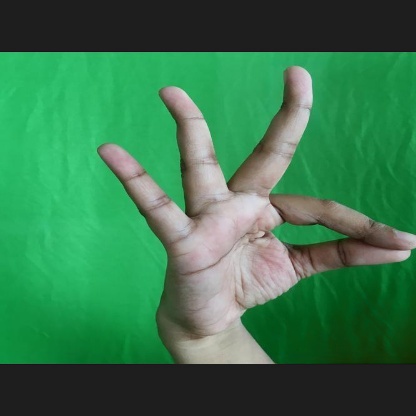
Mudra: Hamsasyam